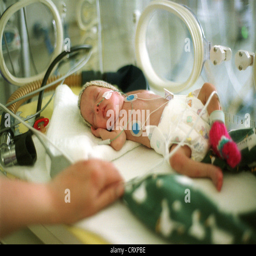
premature baby in an incubator